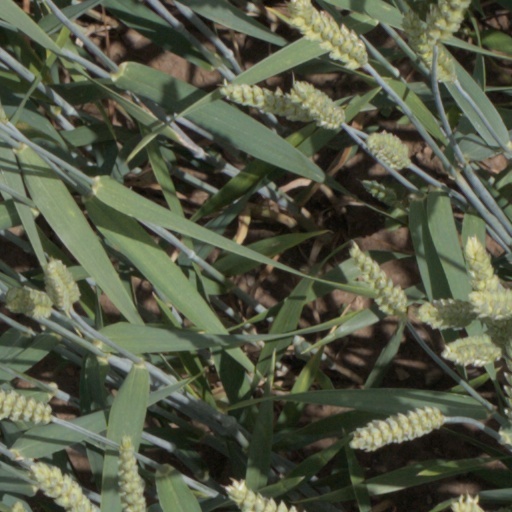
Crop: wheat